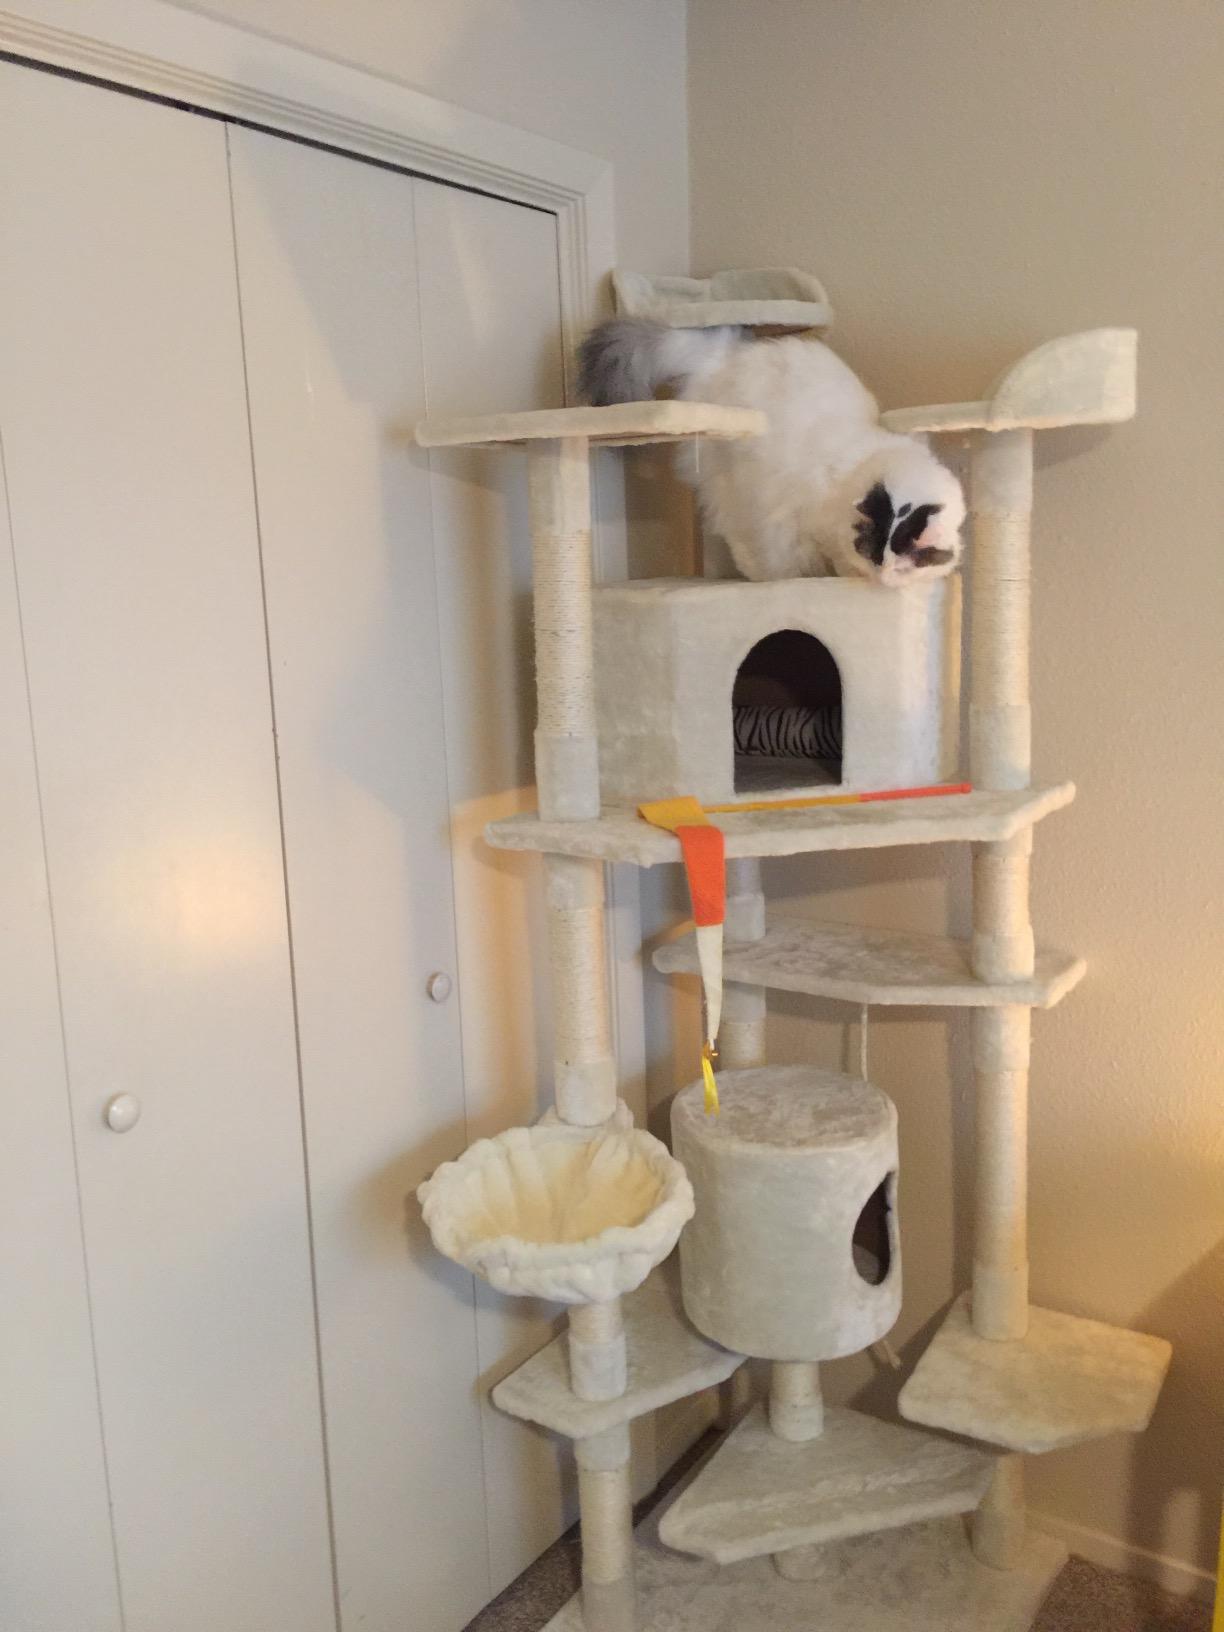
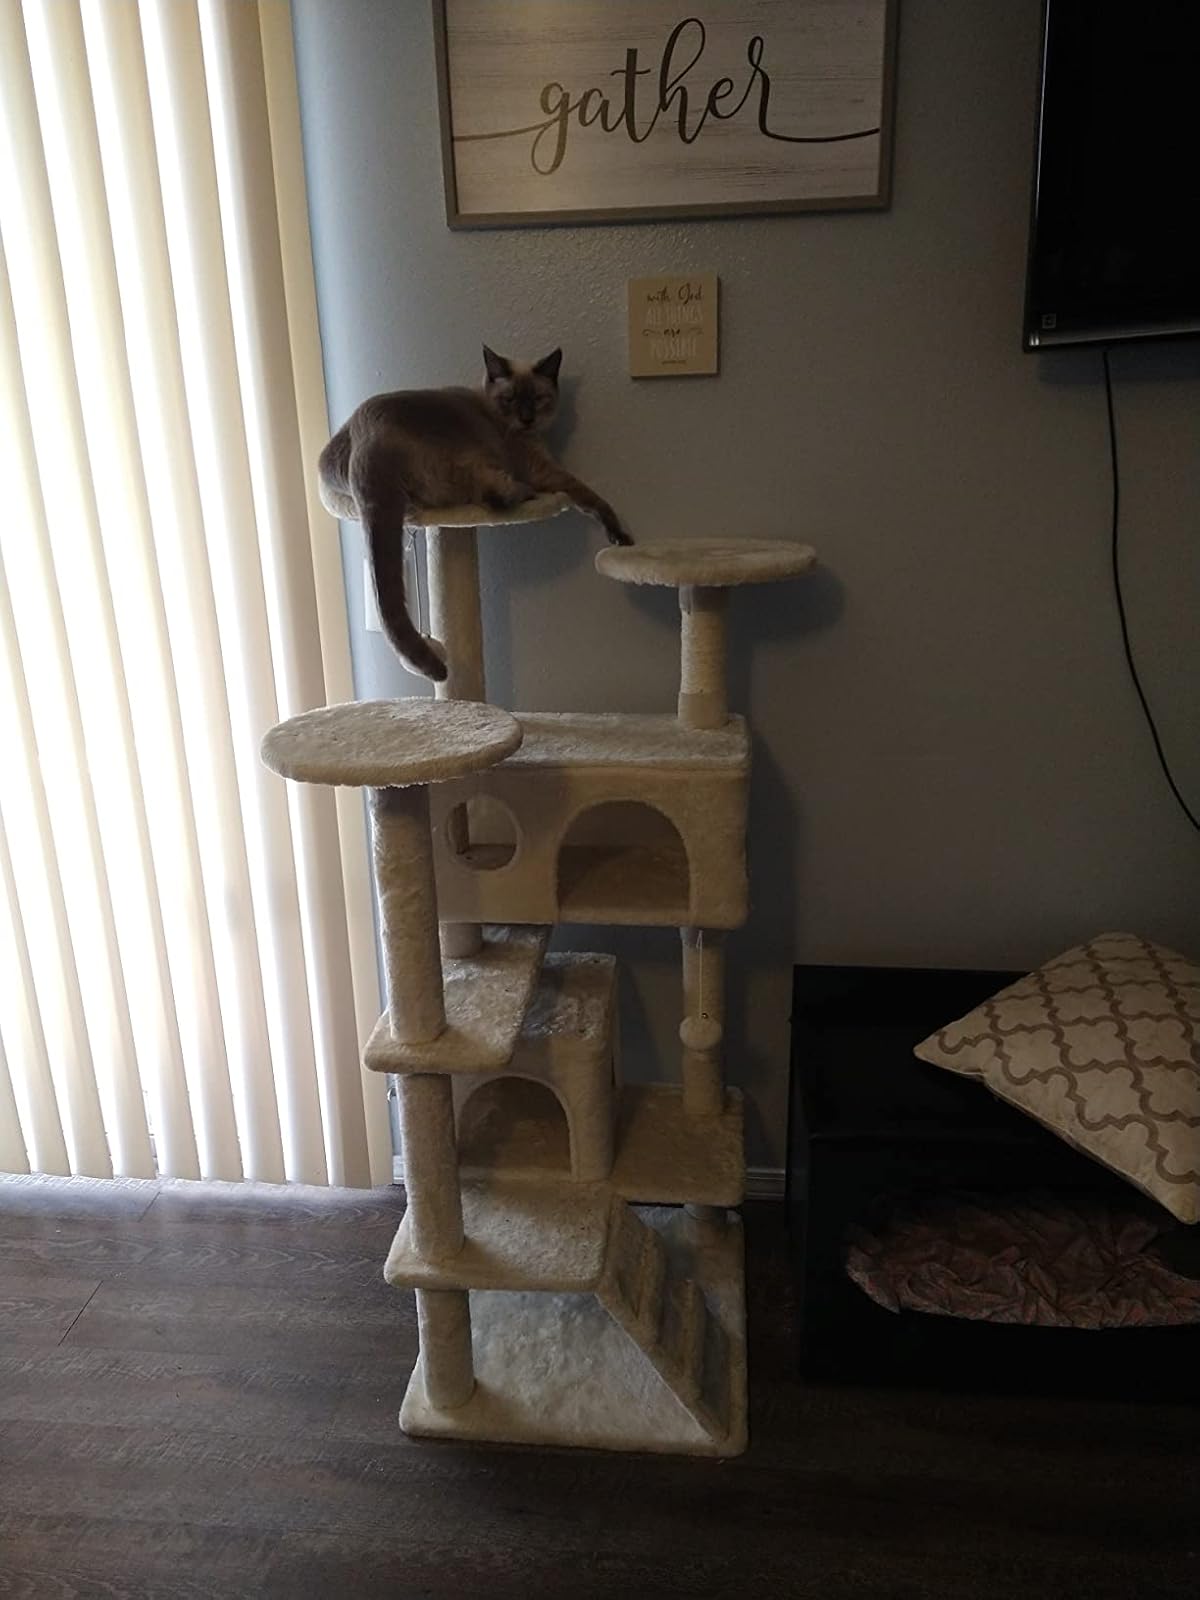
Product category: items_cat tree
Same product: no